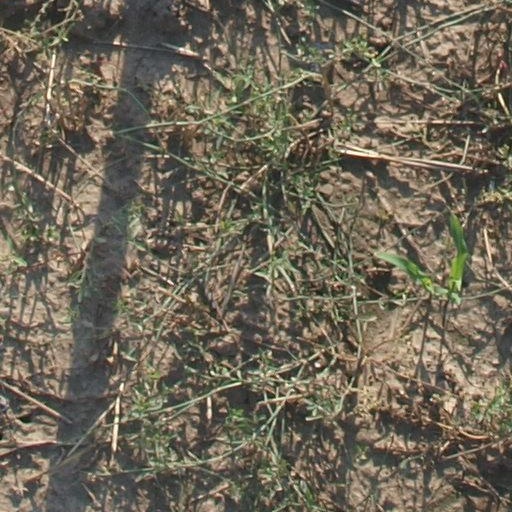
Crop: maize; corn